Moreh Maru

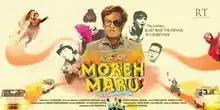
Theatrical release poster

Moreh Maru (English: "Moreh Tablet") is a 2016 Manipuri comedy film directed by O. Gautam and written by Laishram Santosh. It stars Gurumayum Bonny, Bala Hijam, Mukabala (Loya) Maibam and Roshan Pheiroijam in the lead roles. "Moreh Maru" was premiered at MSFDS on 26 October 2016, and released on 27 October 2016 at Bhagyachandra Open Air Theatre (BOAT), Palace Compound, Imphal. The film was also screened at Shankar Lal Auditorium, Delhi University, New Delhi, on 6 November 2016. This film is a sequel to the 2013 hit Manipuri film "Beragee Bomb". The film was screened at Usha Cinema, Paona Bazar from 31 December 2016, but the film didn't run long in the theatre due to piracy issues. The DVDs of the film were released on 13 January 2017.